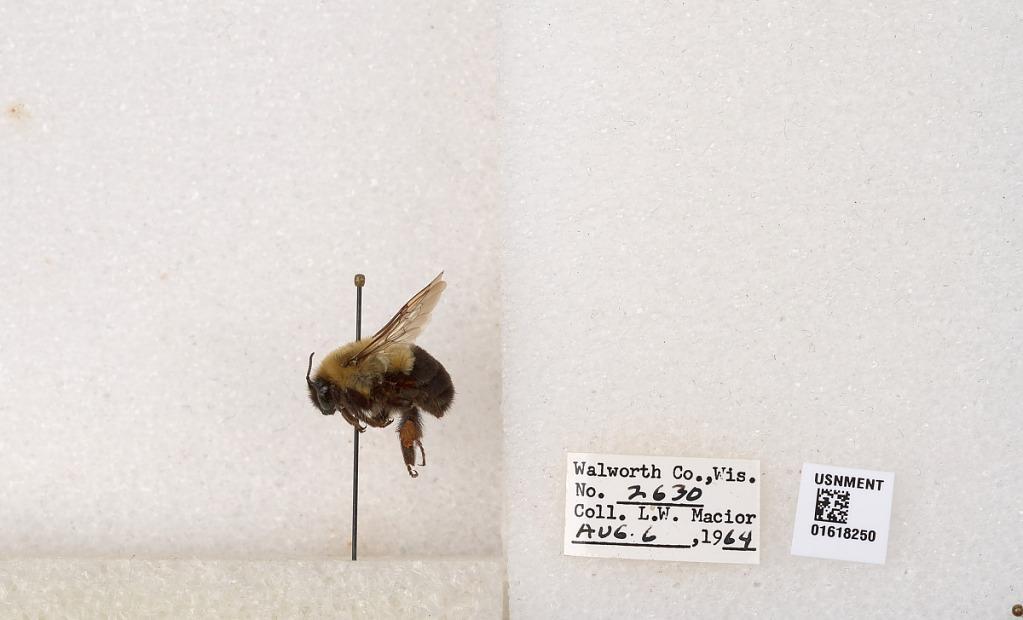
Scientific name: Bombus impatiens Cresson
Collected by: L. Macior
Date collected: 1964-8-6
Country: United States
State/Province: Wisconsin
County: Walworth
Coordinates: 42.6685, -88.5419